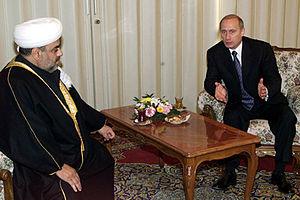
Le Bureau des musulmans du Caucase est la plus haute instance spirituelle et administrative des musulmans de la région transcaucasienne, situé à Bakou.